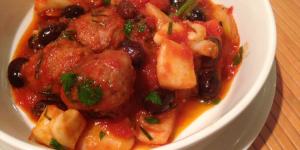
albondigas con sepia